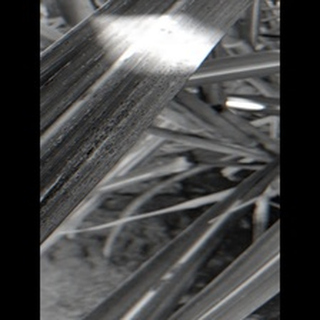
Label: sugarcane_rust